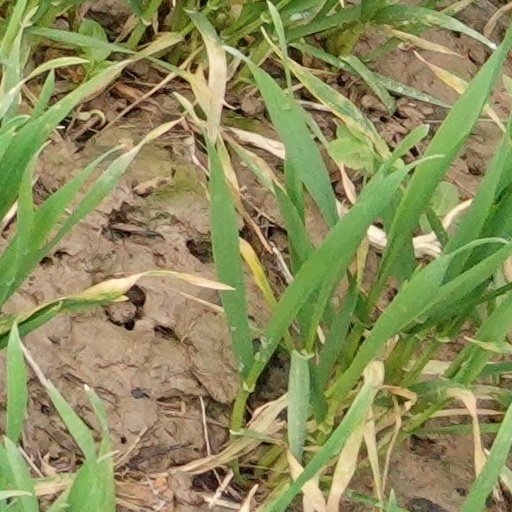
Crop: wheat